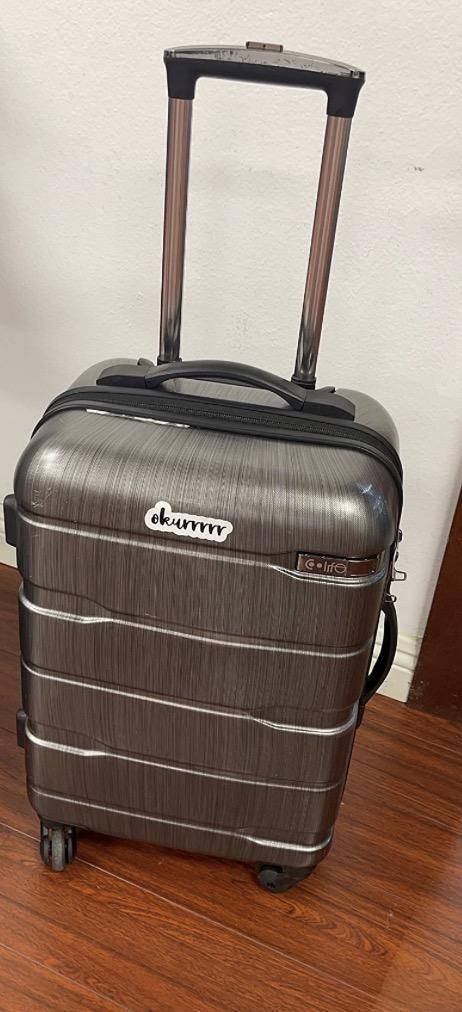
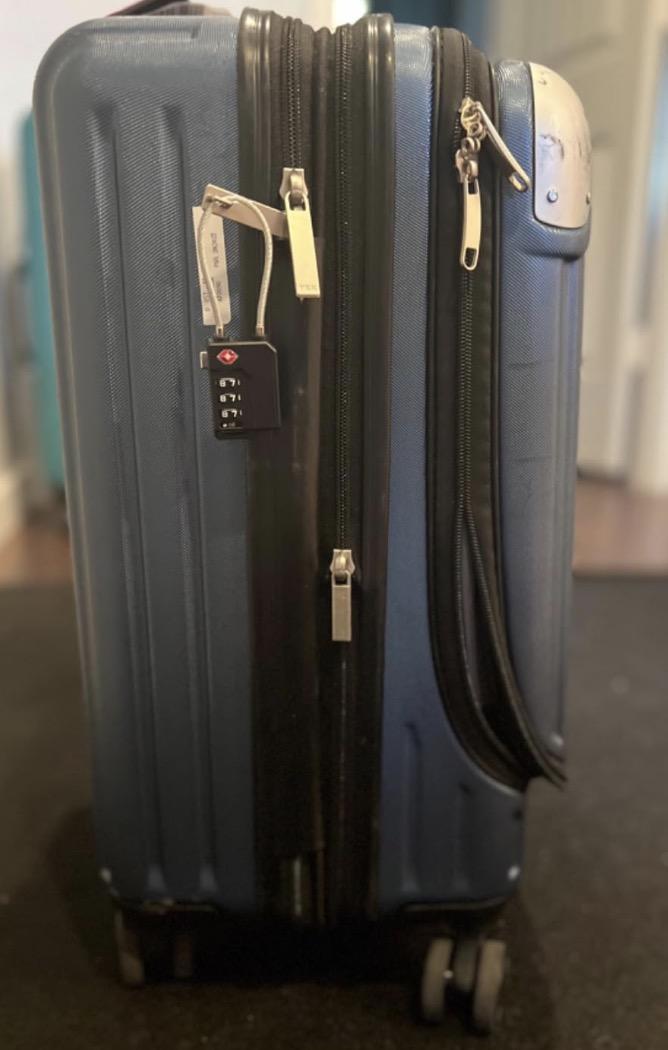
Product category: items_tea
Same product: no